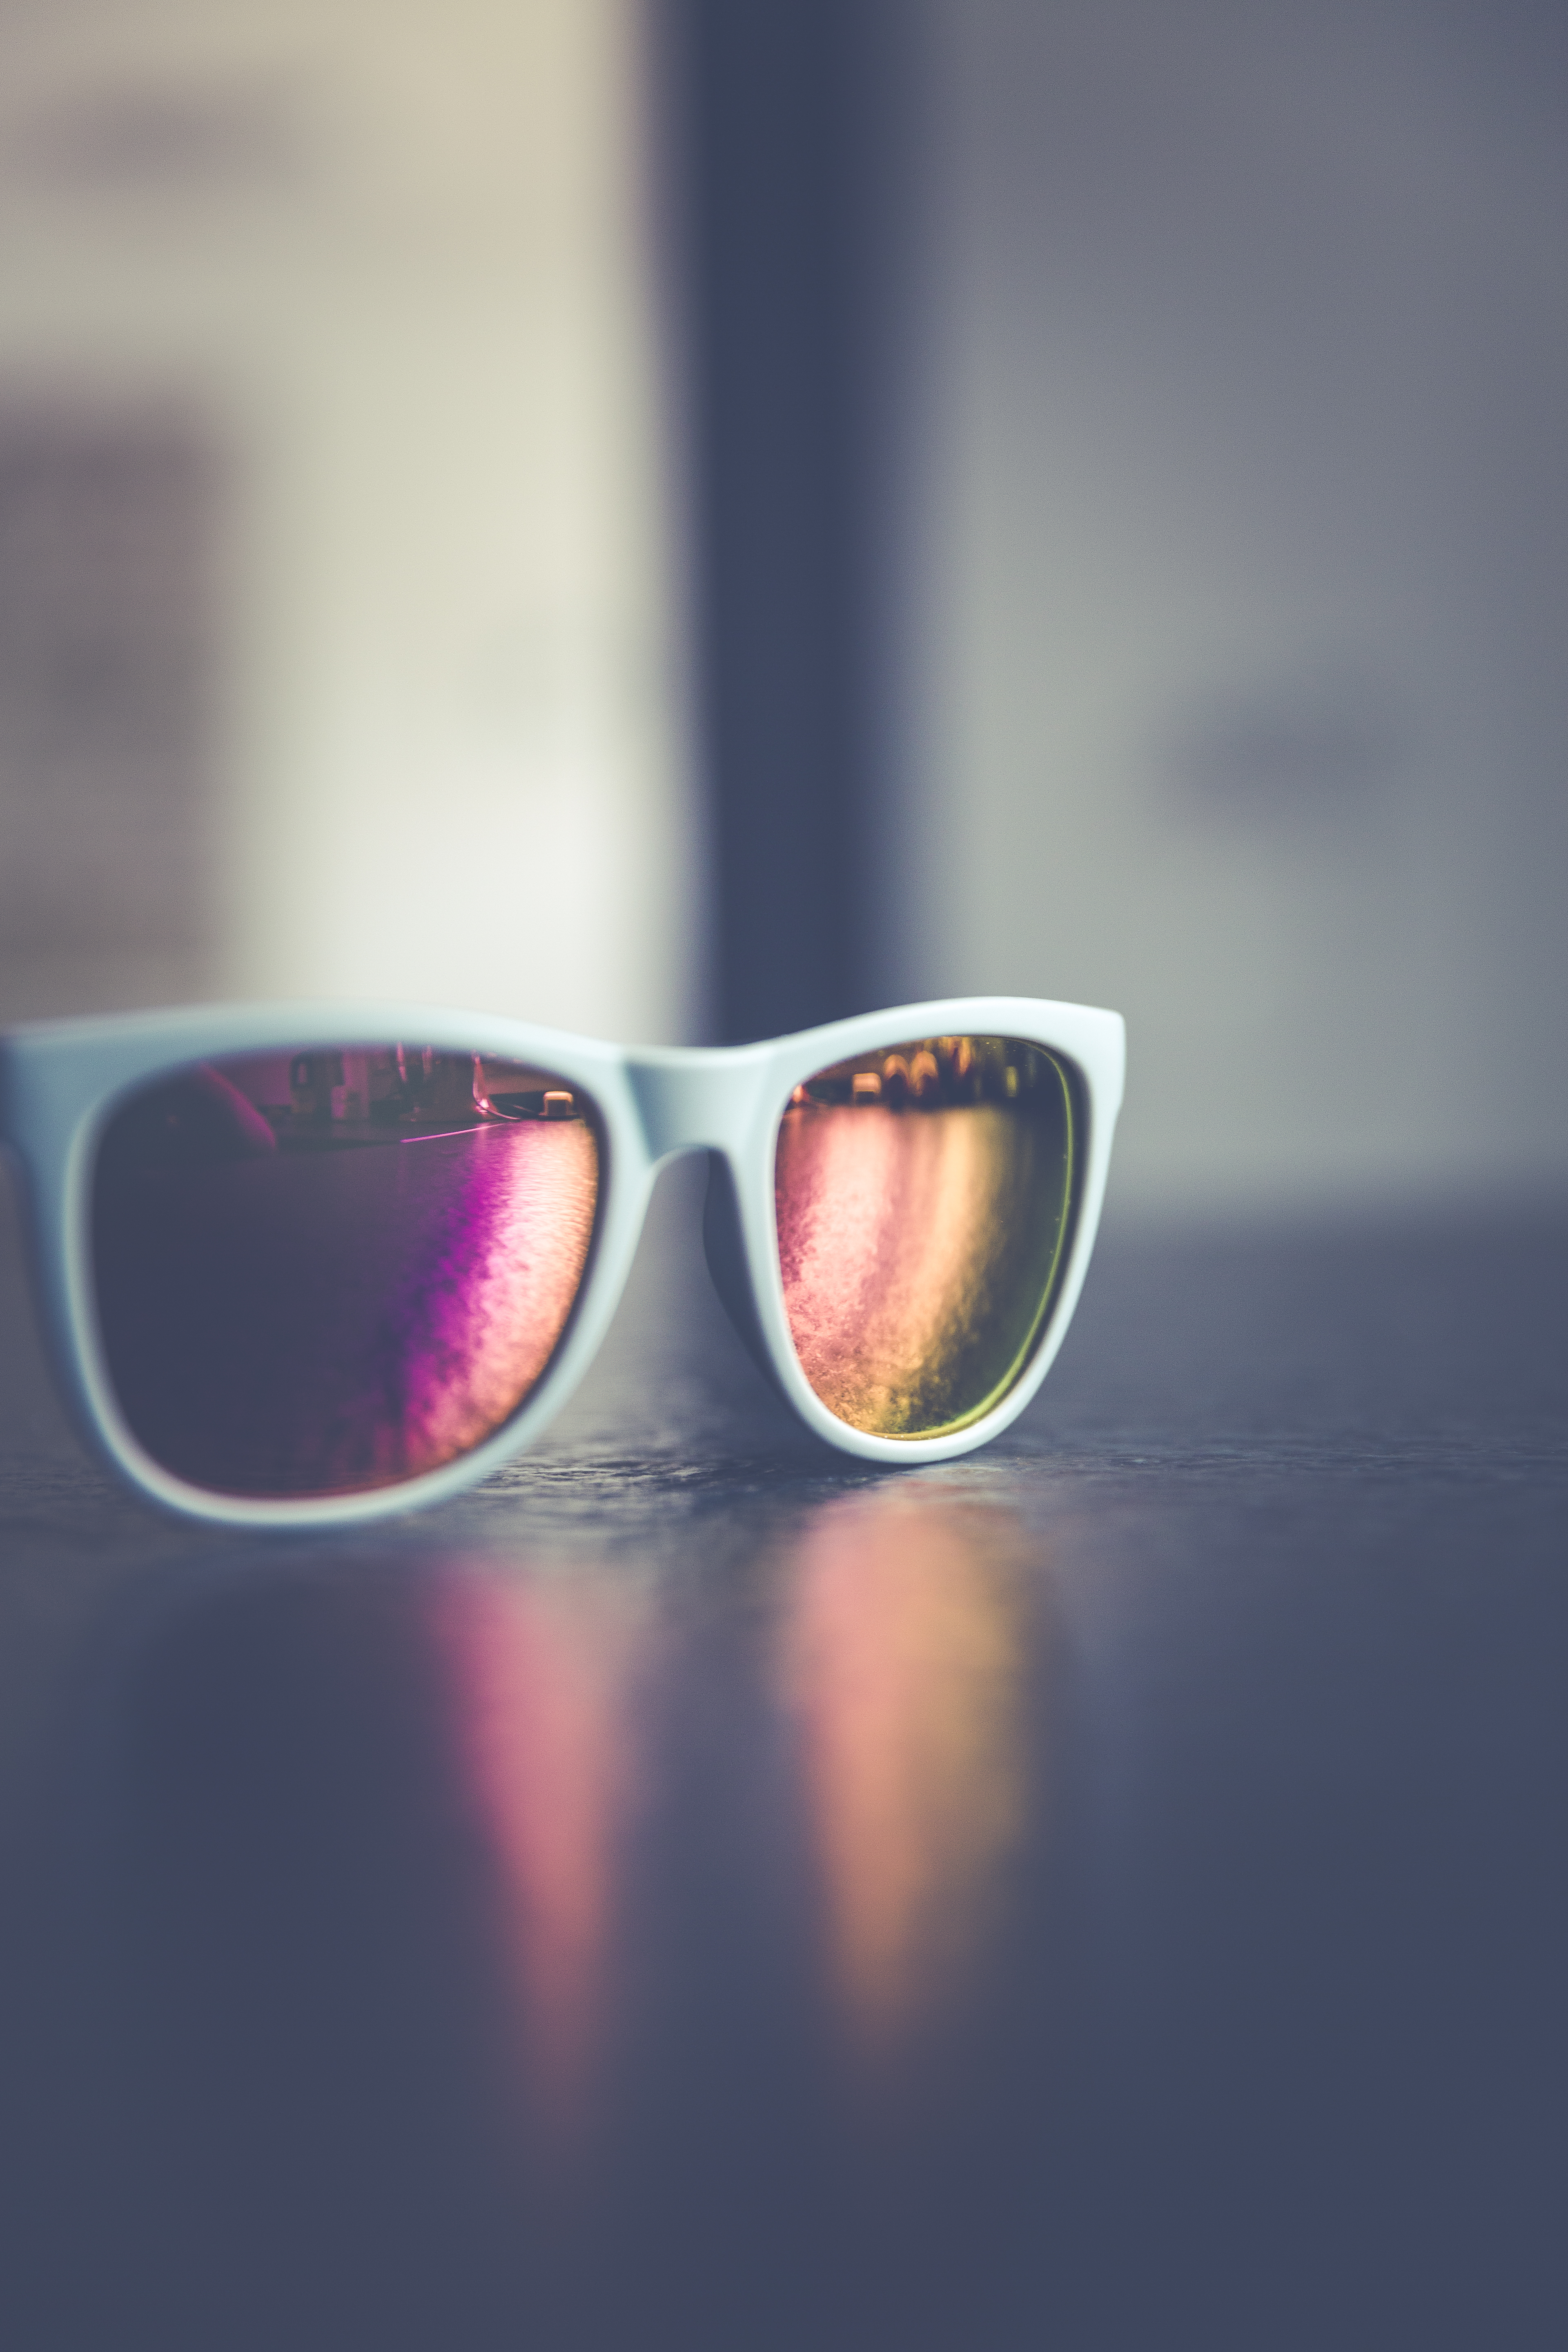
light, red, color, macro, fashion, blue, circle, sunglasses, glasses, eyewear, shape, macro photography, computer wallpaper, fashion accessory, vision care